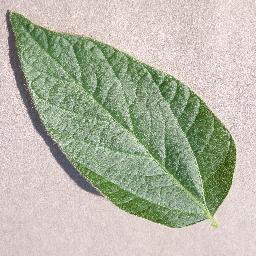
Label: Soybean___healthy